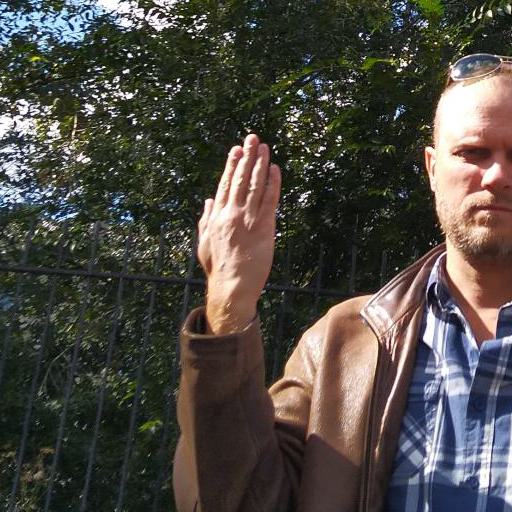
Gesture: stop_inverted